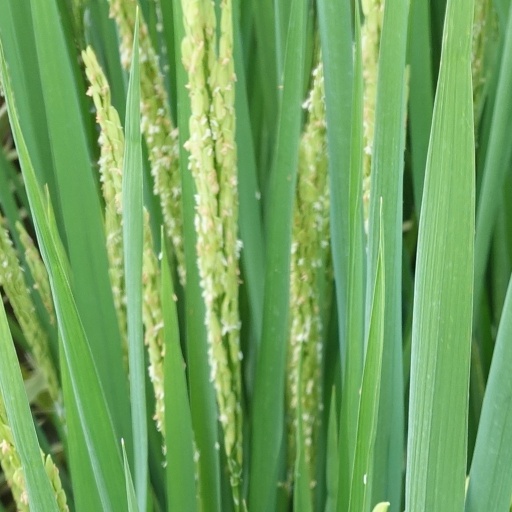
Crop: rice